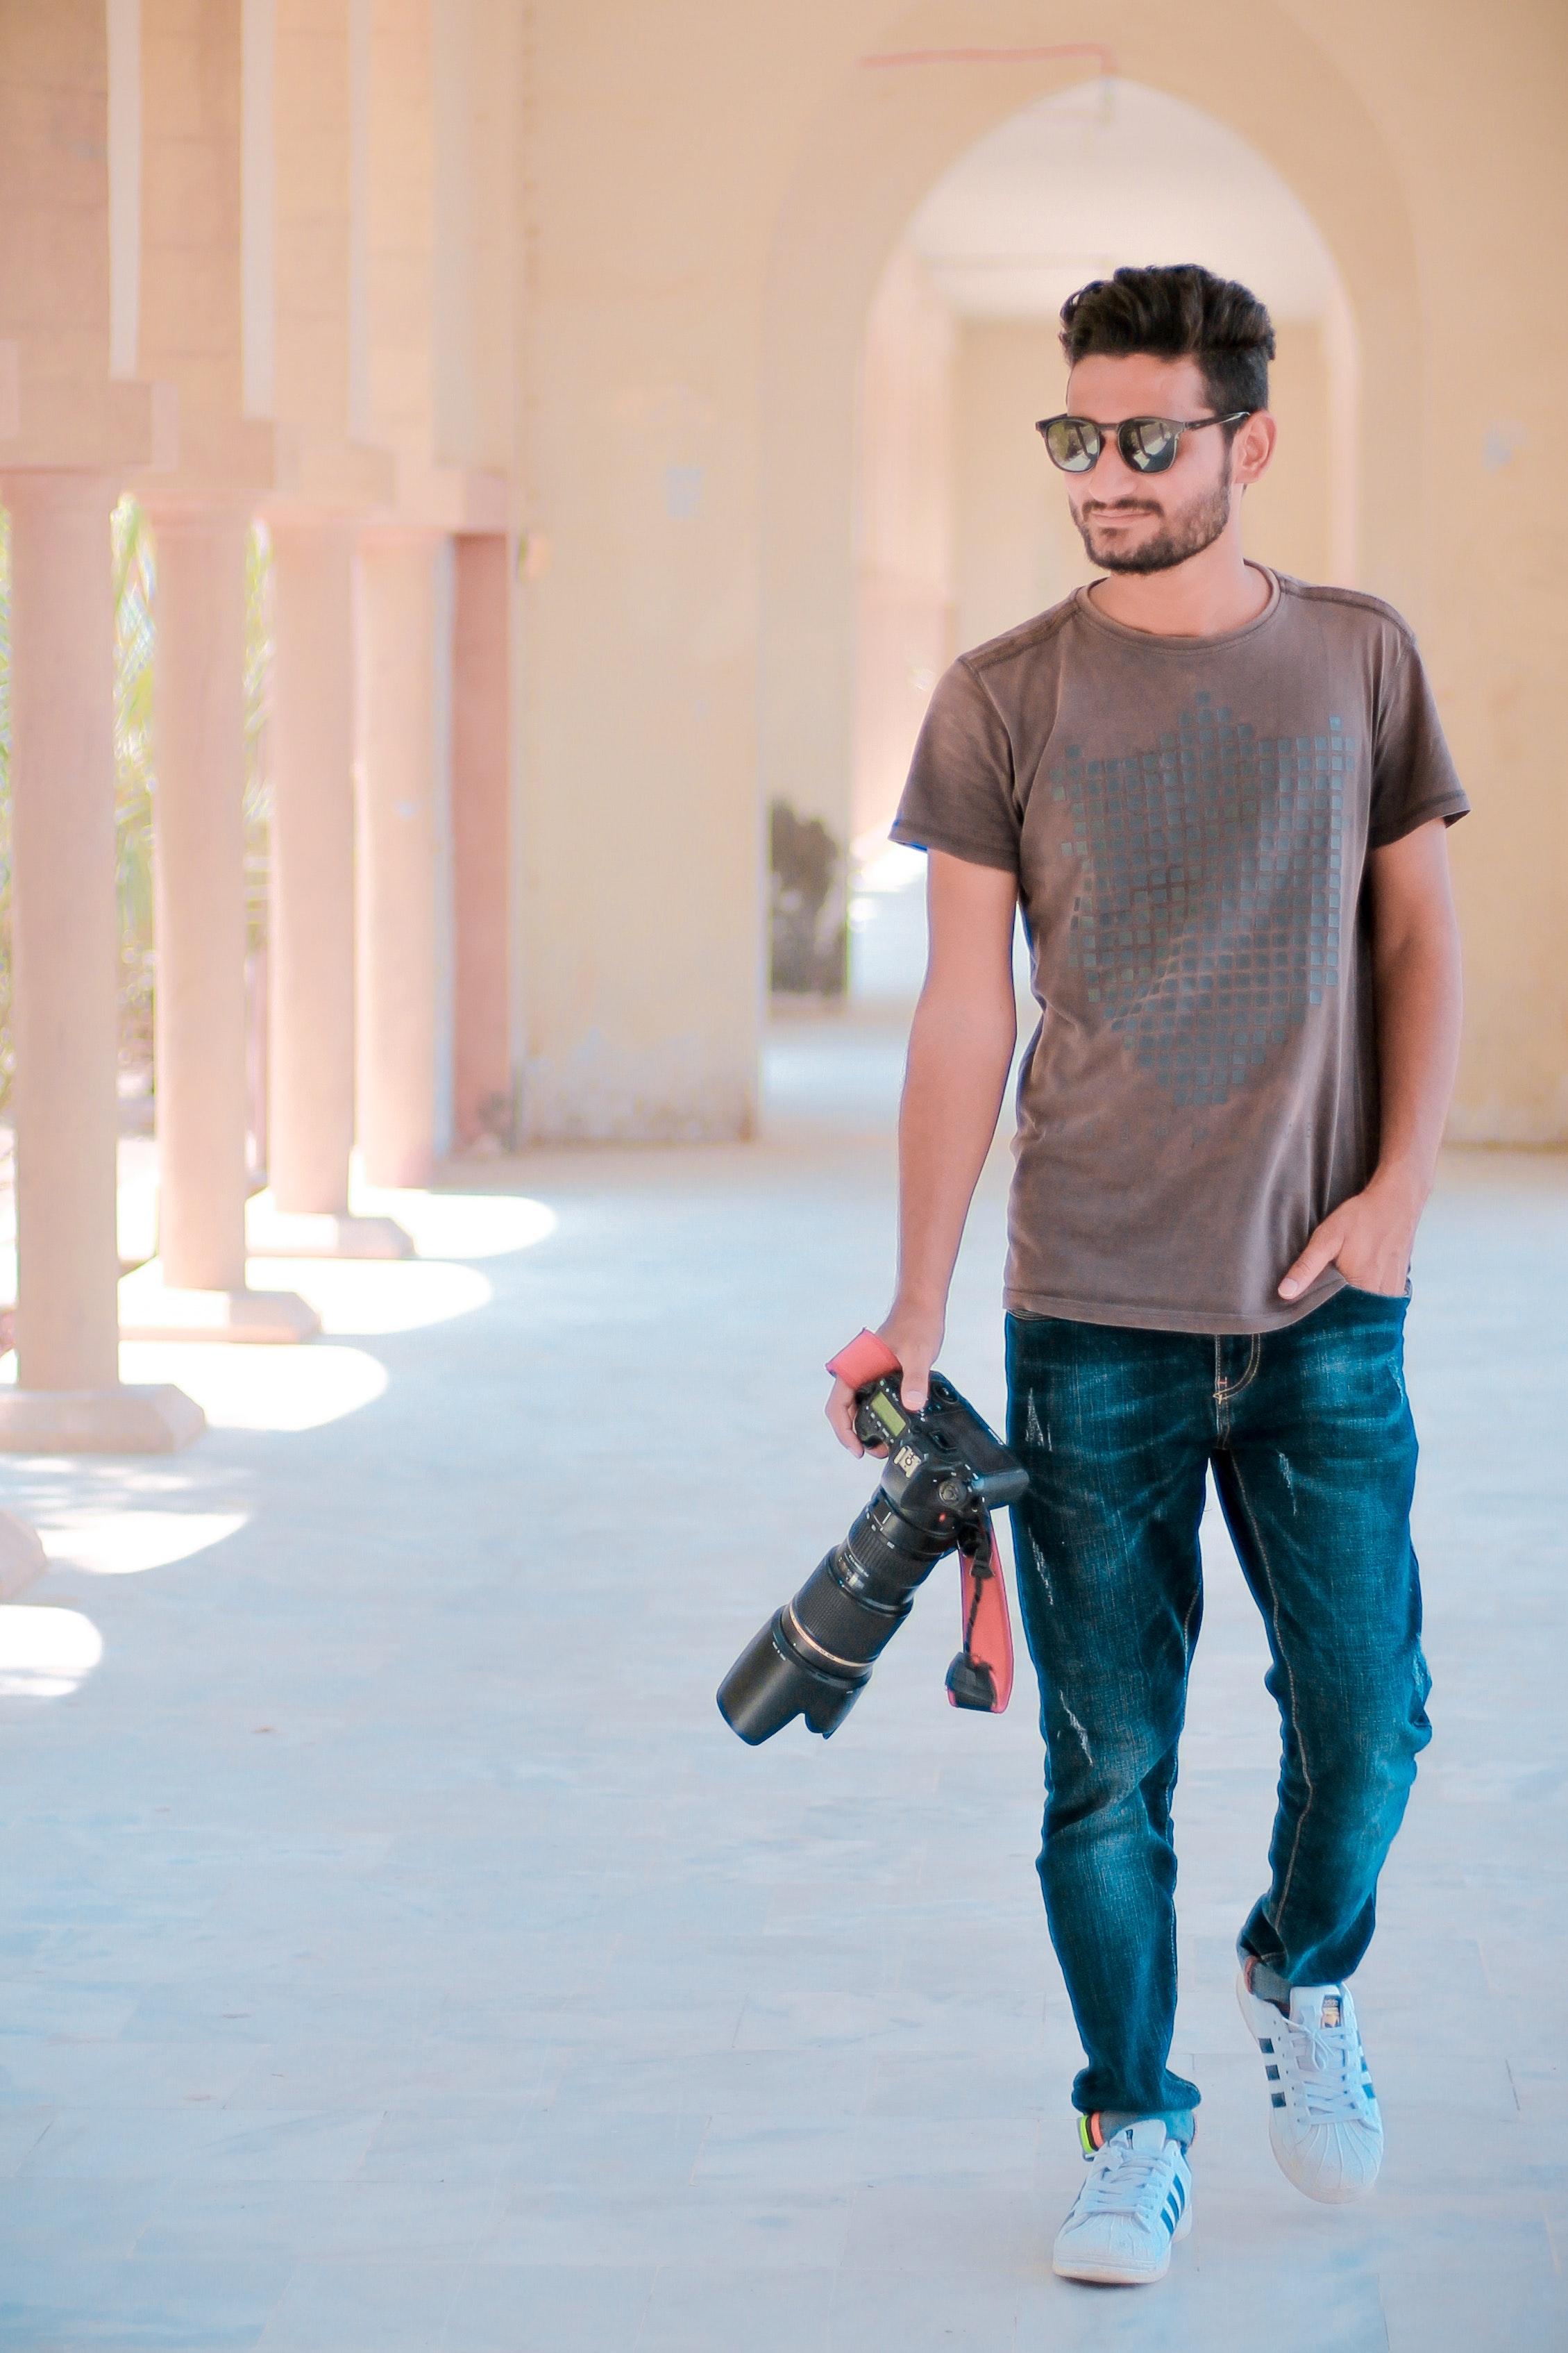
cool, jeans, fashion, street fashion, standing, t shirt, footwear, eyewear, photography, glasses, recreation, denim, trousers, style